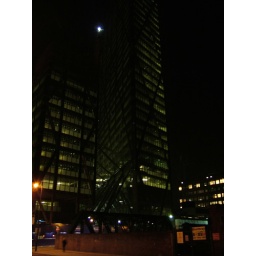
A random office building somewhere in East London.